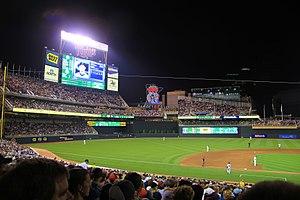
La Saison 2011 des Twins du Minnesota est la 111ᵉ saison en ligue majeure pour cette franchise.